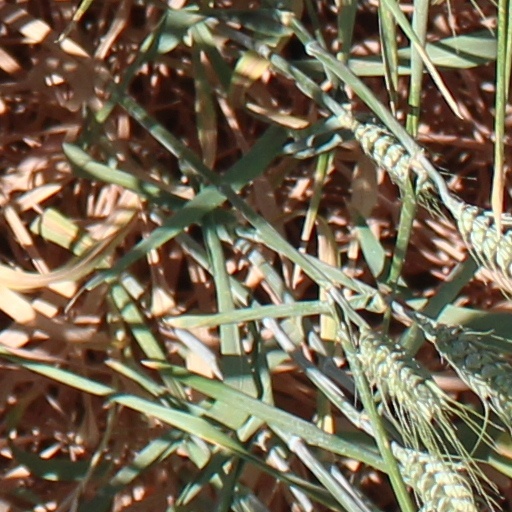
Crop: wheat